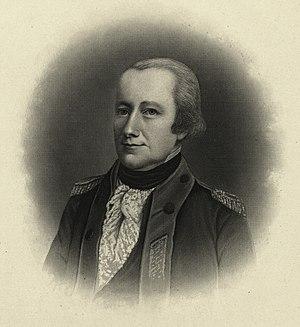
Alexander McDougall était un marchand et révolutionnaire américain, chef des Fils de la Liberté à New York. Il fut également un officier de l'armée continentale dans la guerre d'indépendance américaine. Après la guerre, il occupa le poste de président de la première banque de New York. Il fit également un mandat au sénat de l'État de New York.